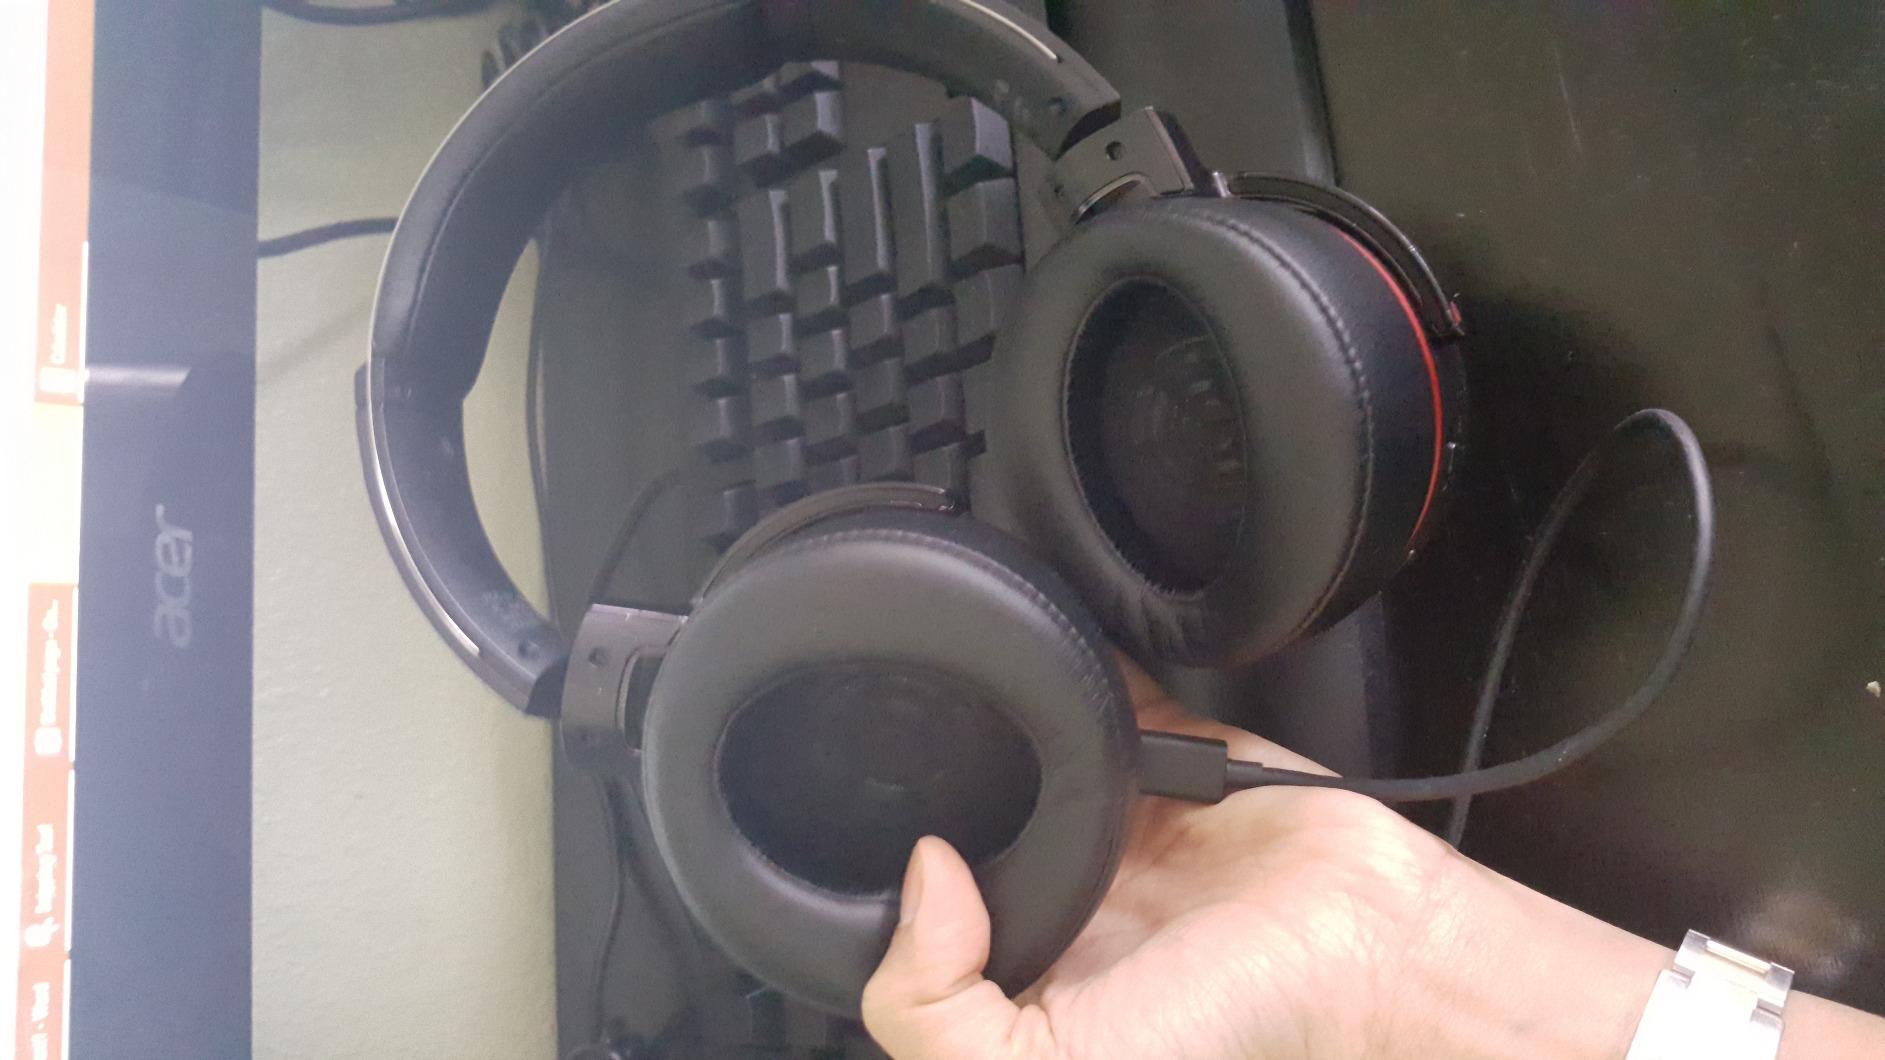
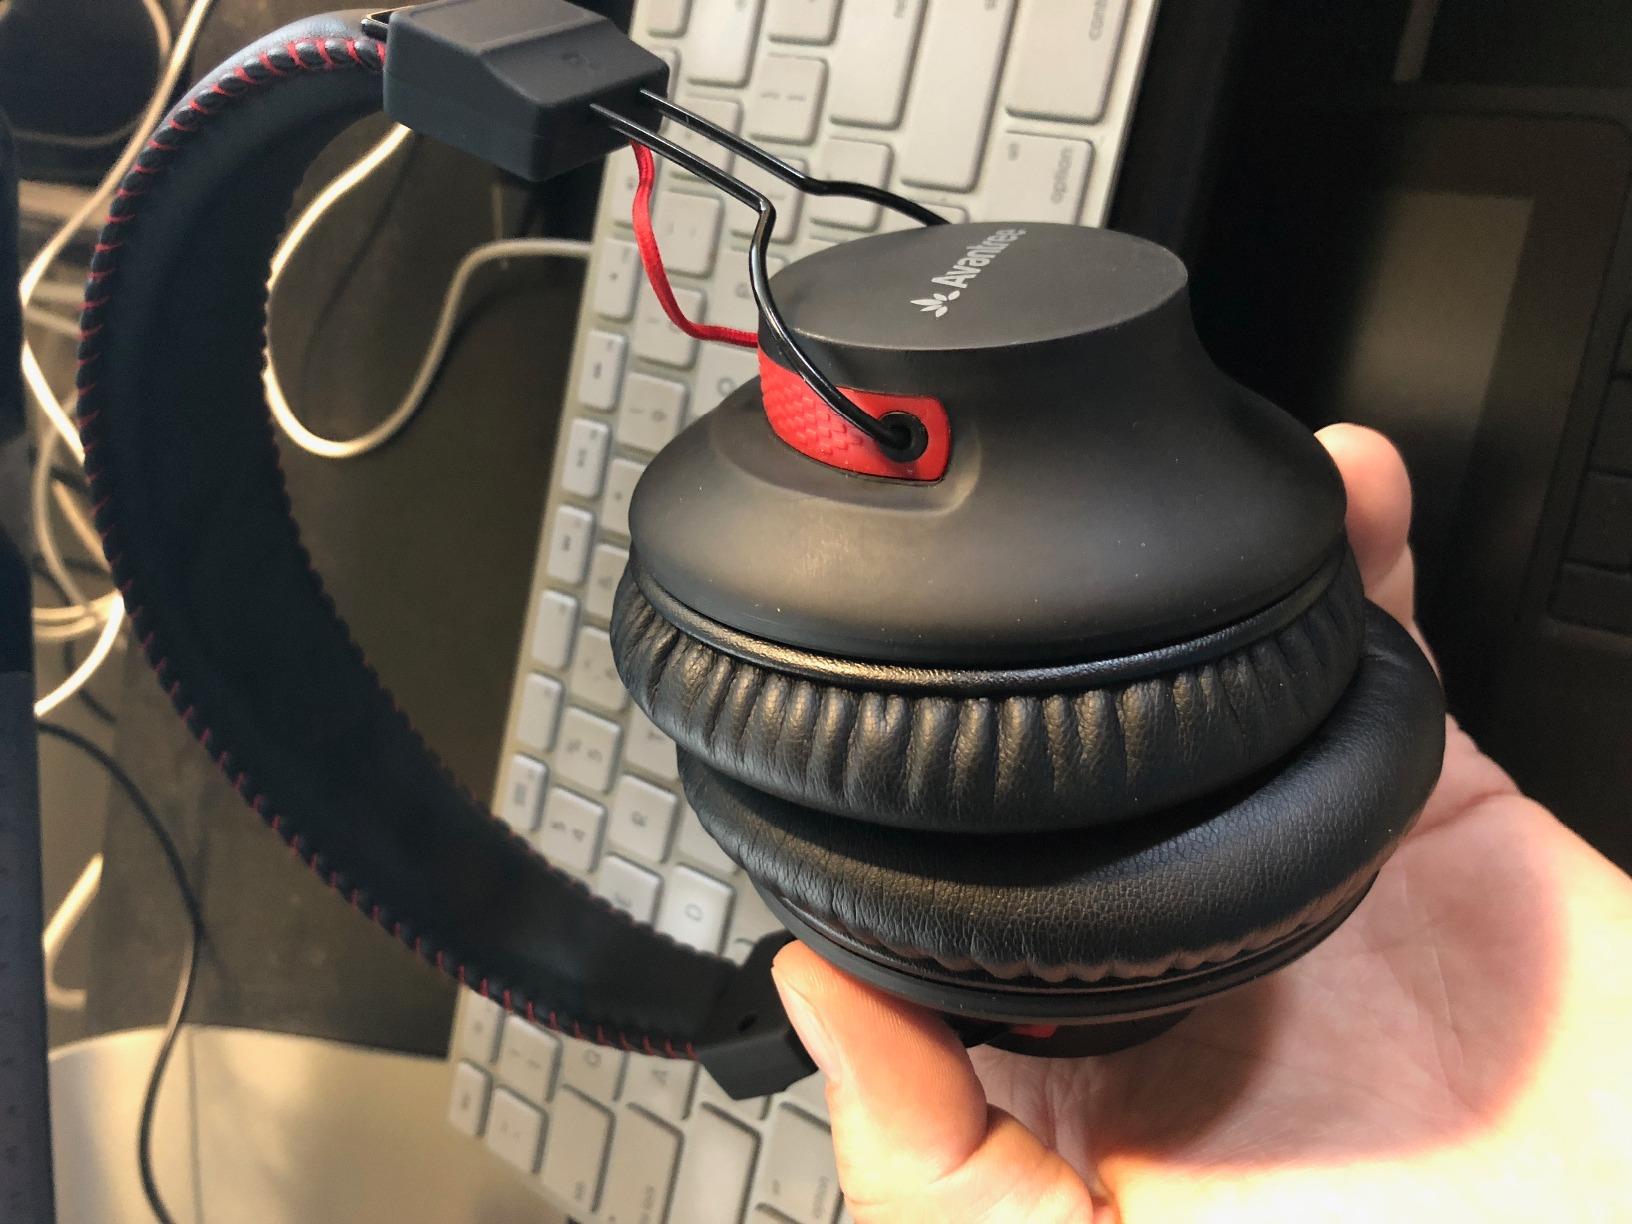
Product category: headphones
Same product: no